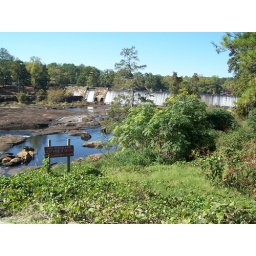
Not a whole lot of water in the river lately. Stupid drought.